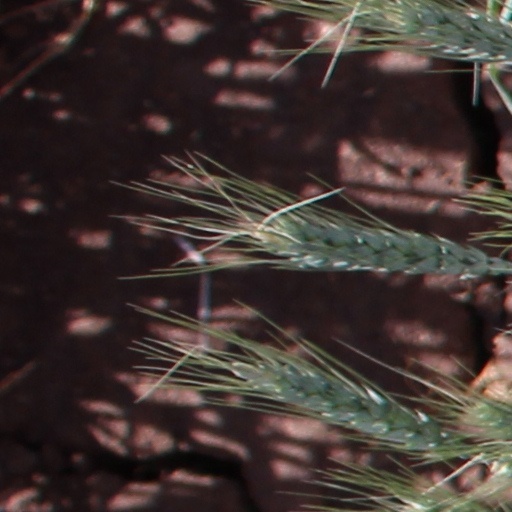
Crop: wheat